Old State House (Connecticut)

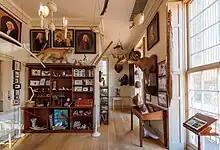
Joseph Steward Museum of Curiosities

The State House has been modified somewhat since it was first built. As originally constructed, the building had neither balustrade or cupola, but the balustrade was added in the early 19th century for the protection of firemen, and the cupola was constructed in 1827 with its bell and John Stanwood's statue of Justice. An original (1796) stone spiral staircase behind the northern arch, designed by Asher Benjamin, led to the second and third floors; it no longer exists. In 1814, the Hartford Convention was held there. In 1839, the start of the "Amistad" trial was held there.